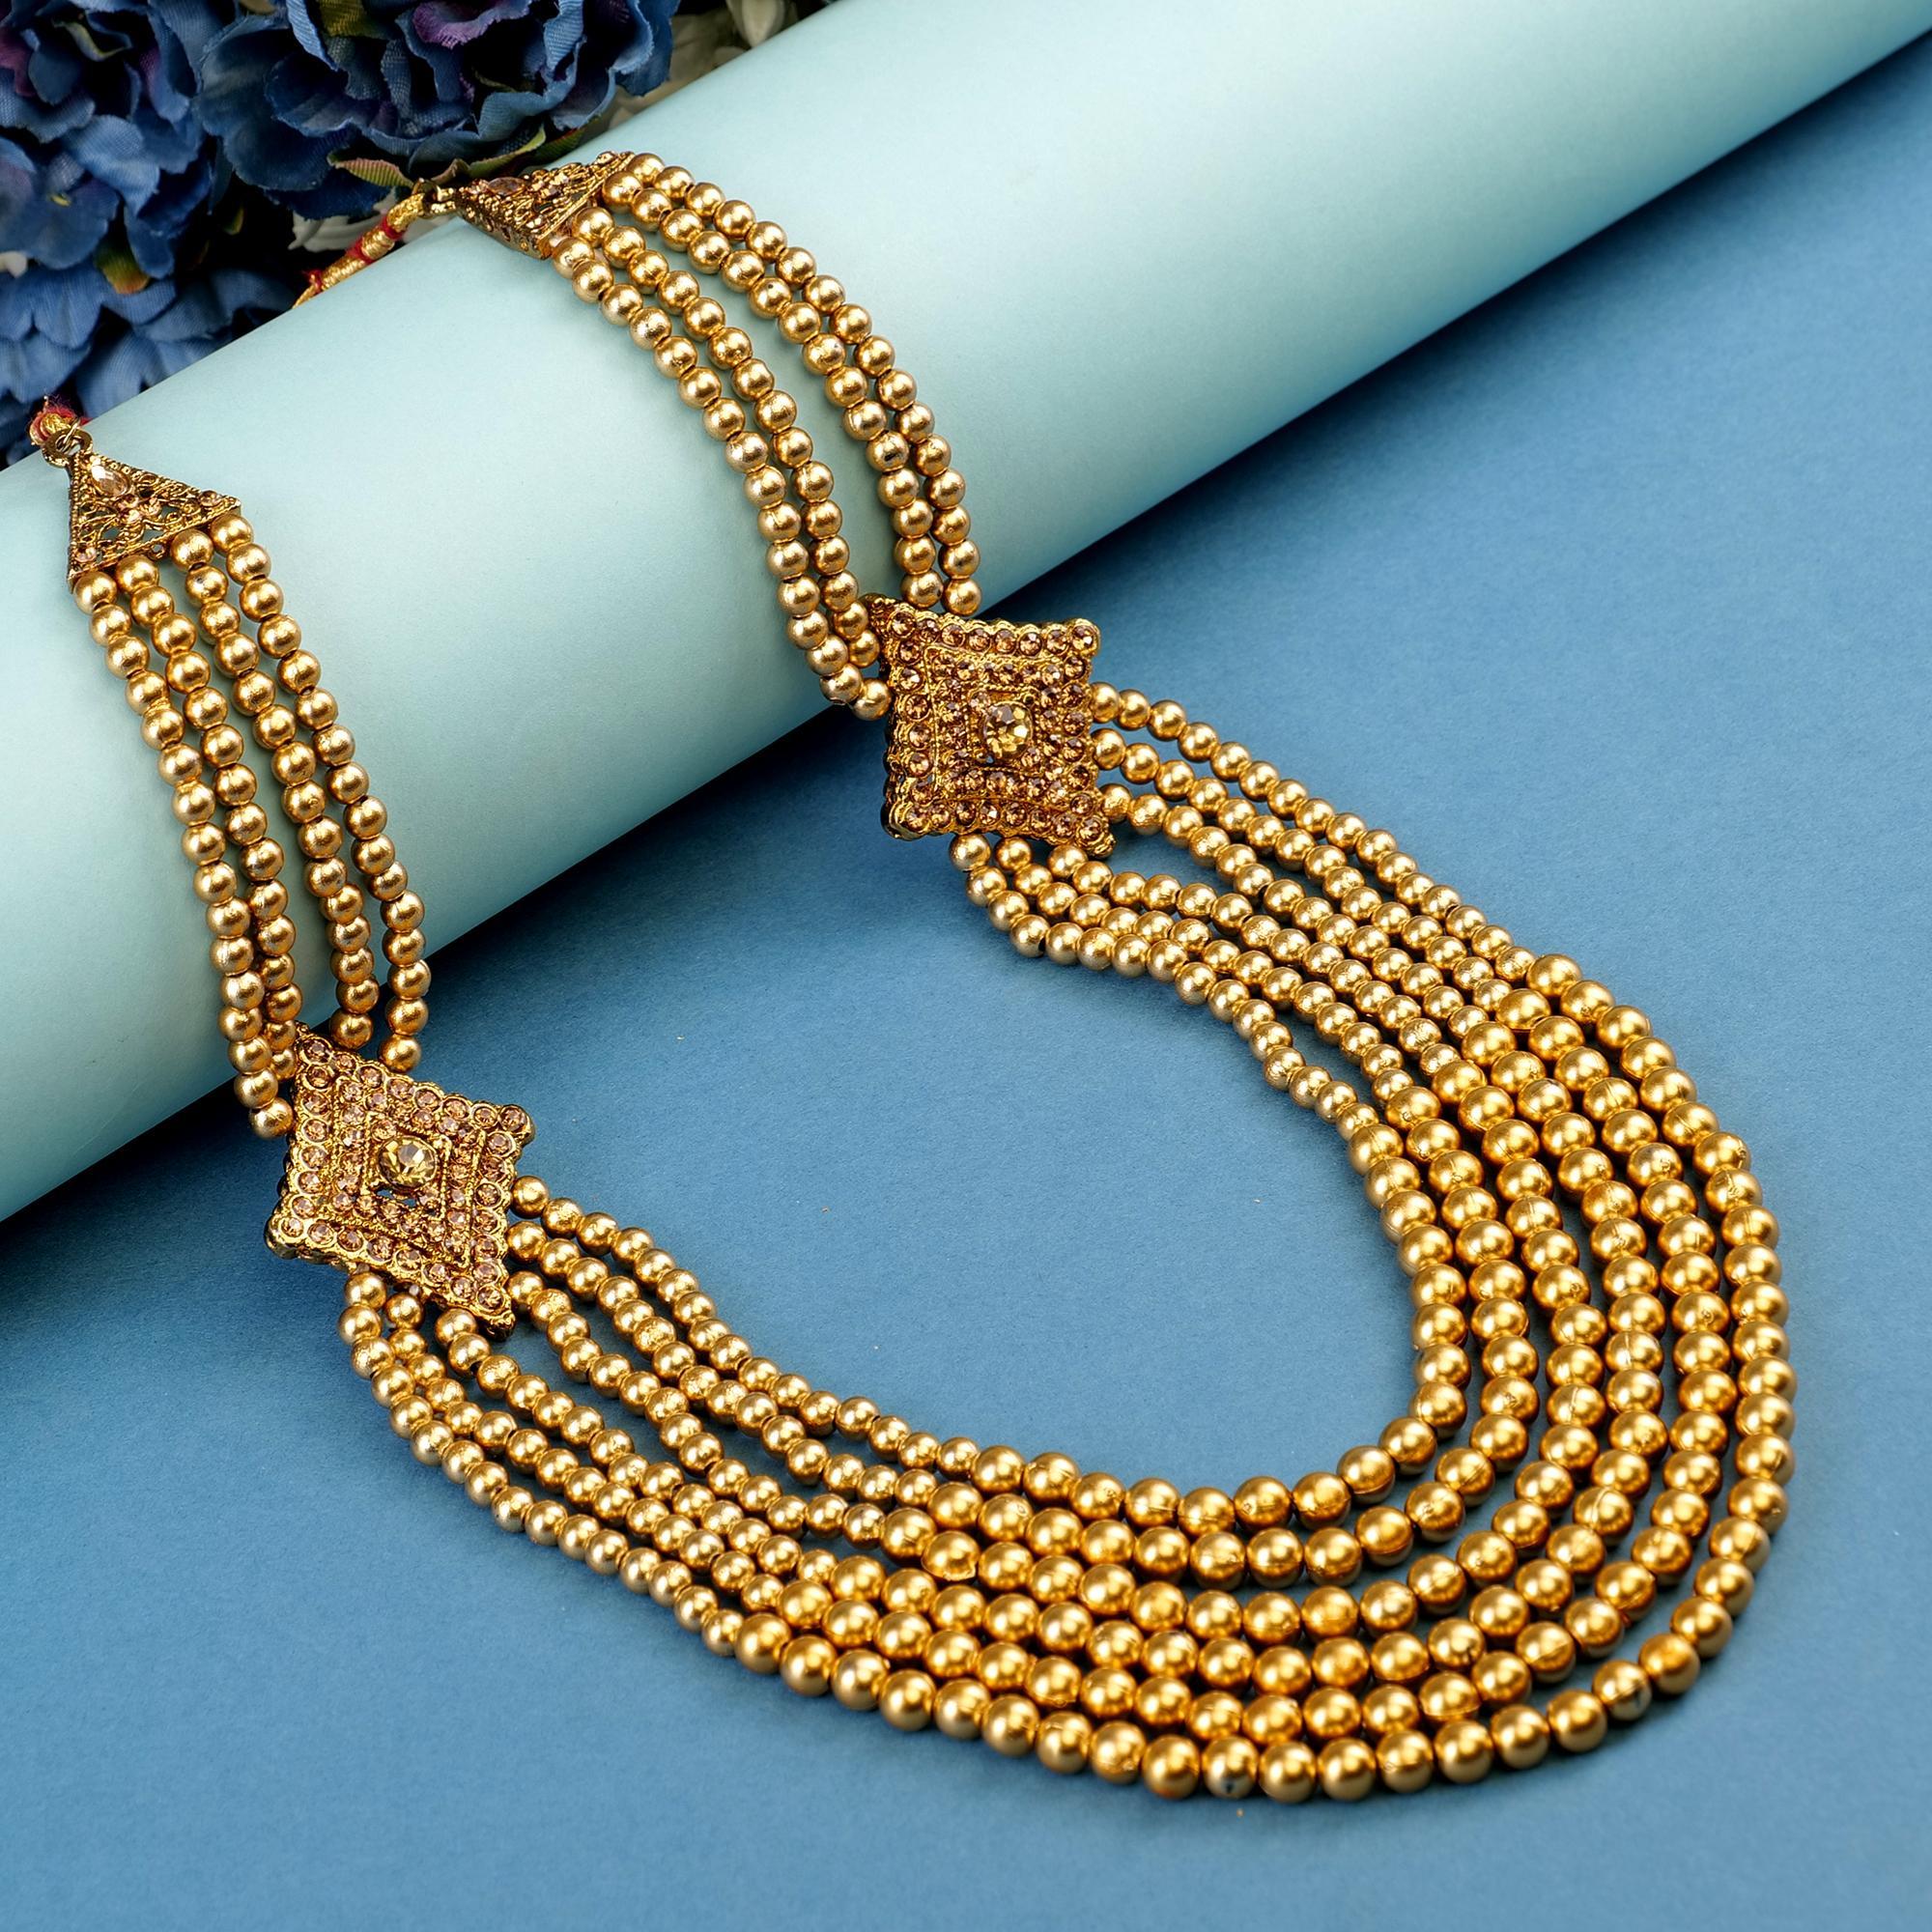
JIYANSHI FASHION: Dulha groom sherwani Necklace/Moti Mala for Men for wedding | Groom Mala and Brooch Set
Type: Chains
Brand: JIYANSHI FASHION
Price: Rs. 729
 Enhance your wedding day look with our Exquisite Groom Mala and Brooch Set, a symbol of elegance and tradition. The vibrant colors and intricate details ensure that it complements your attire, adding a touch of grandeur to your ensemble.
Features: COLOR: CHEEKU,IDEAL: MEN,LONG LASTING